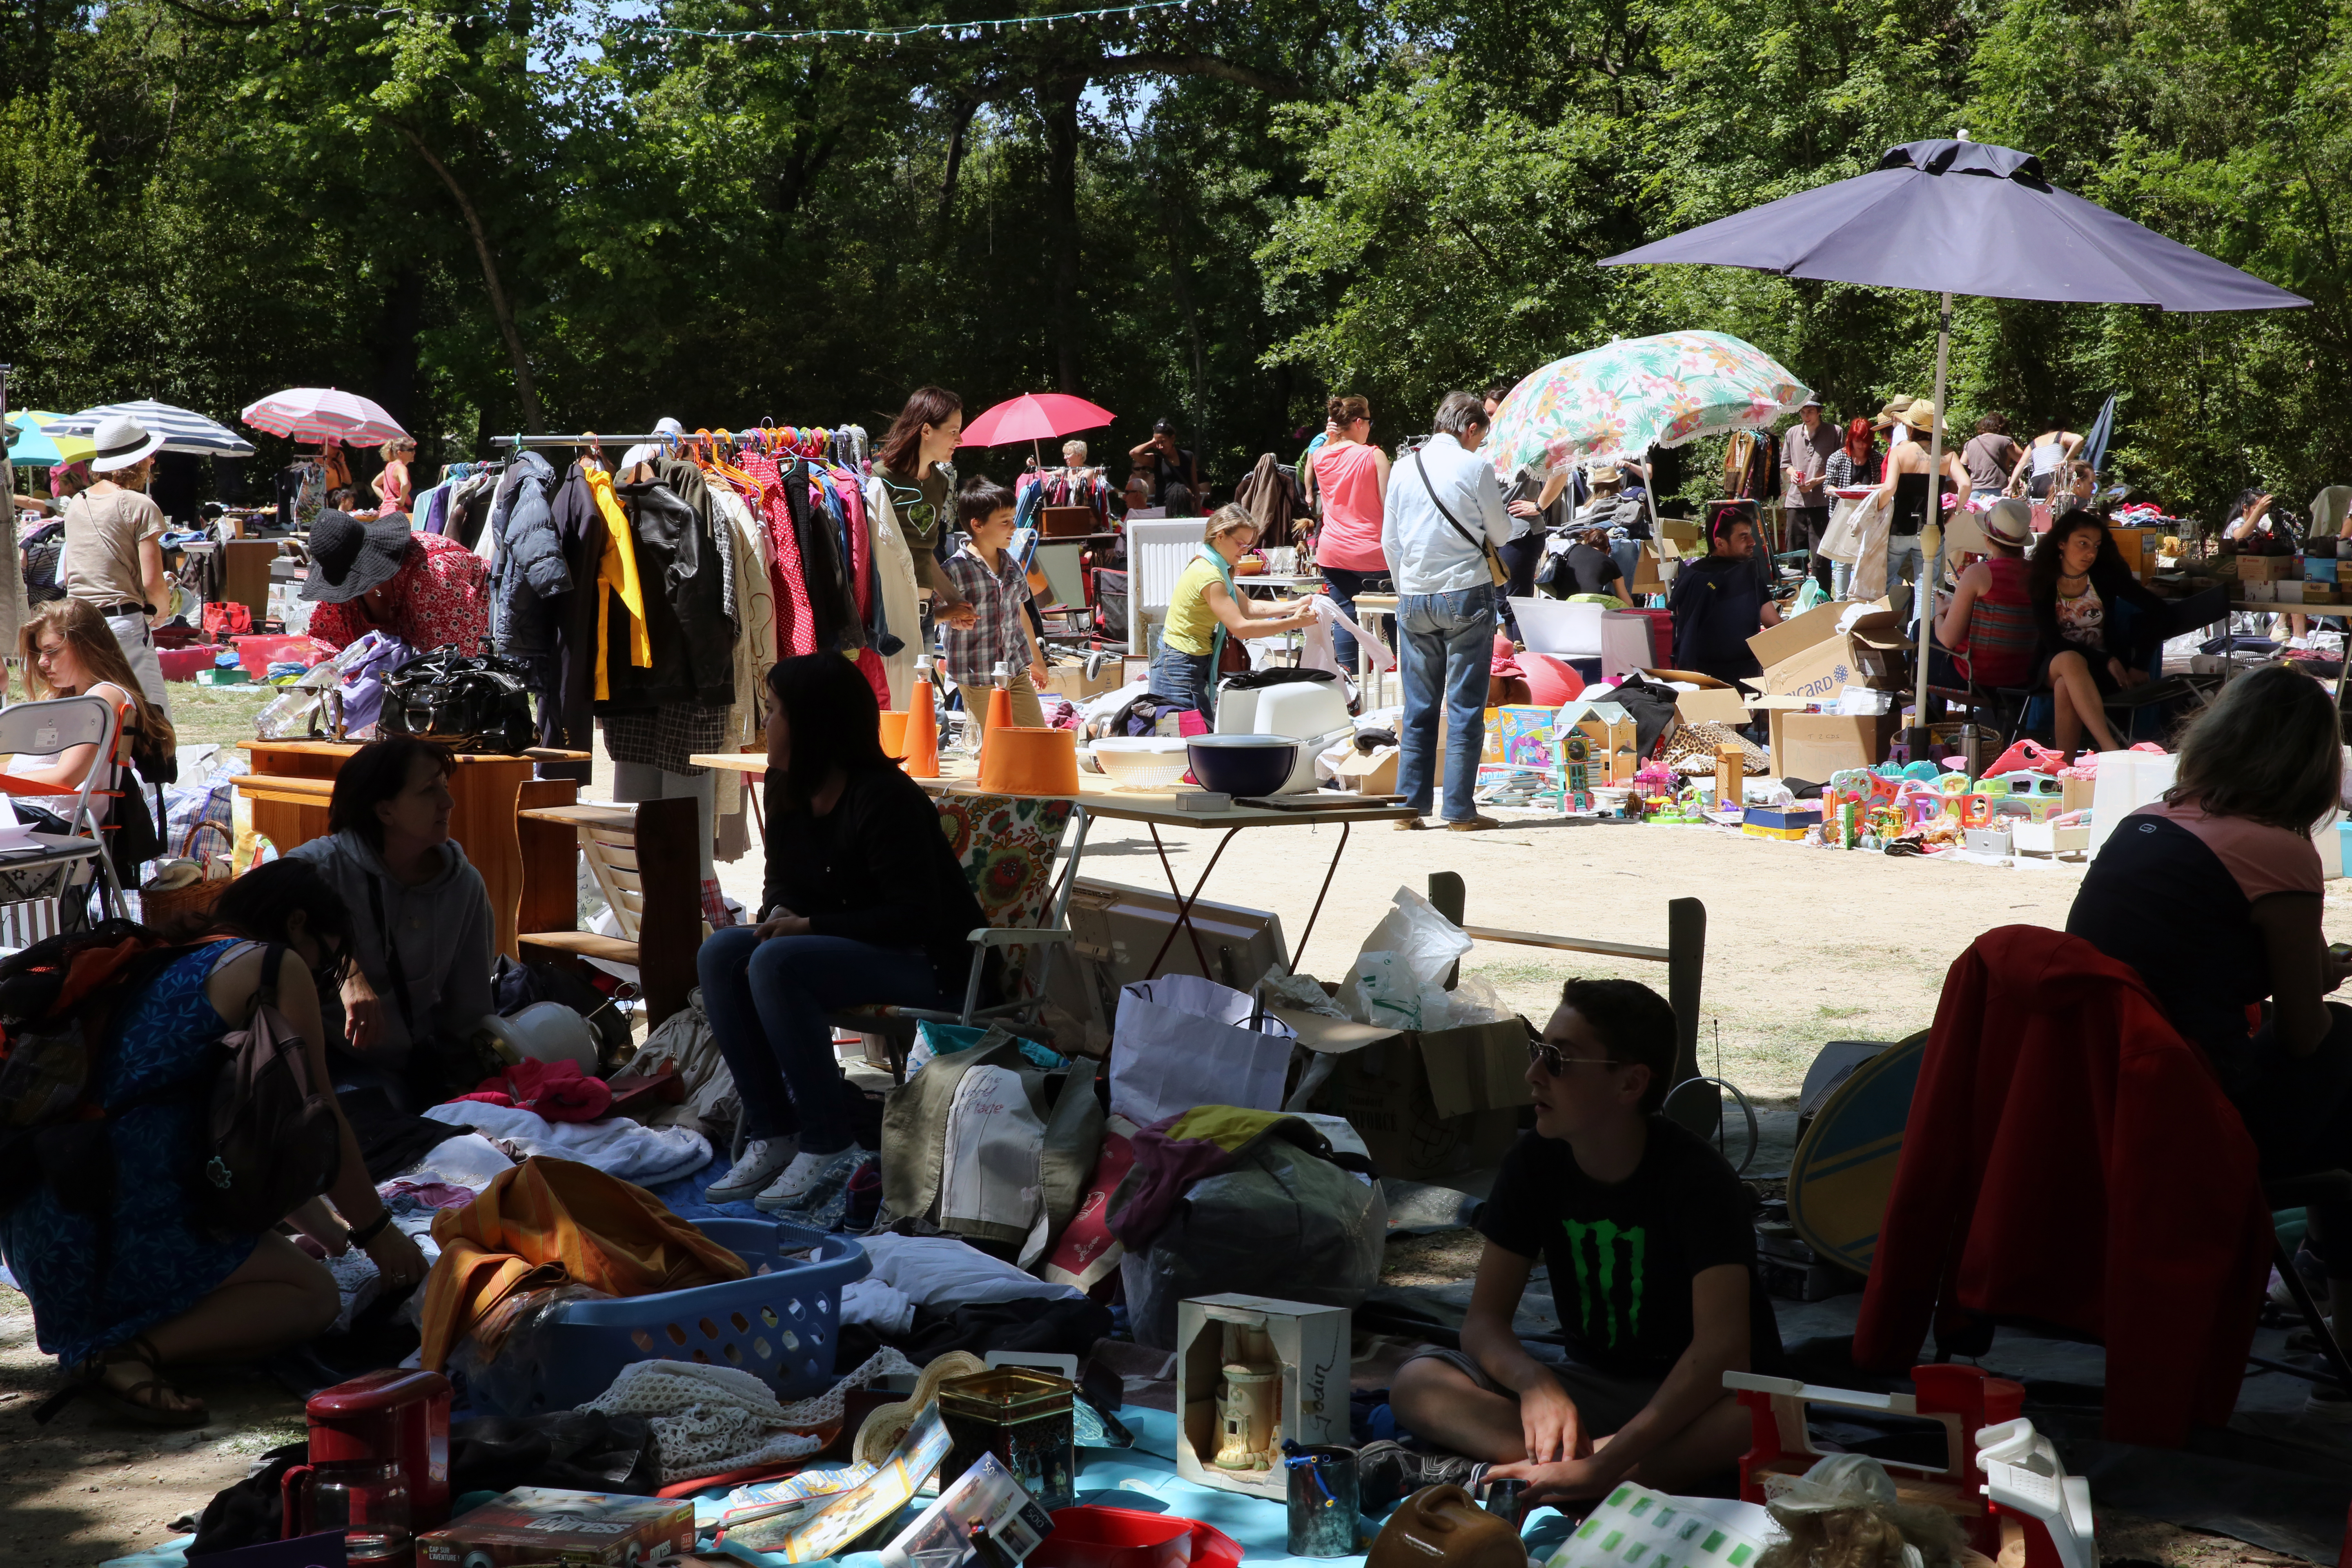
city, crowd, france, europe, vendor, canon, bazaar, market, marketplace, public space, midi, montpellier, southfrance, sdfrankreich, mditerrane, languedocroussillon, hrault, jacou, exterieur, manifestation, parcdebocaud, flohmarkt, ventes, videgrenier, marchauxpuces, particuliers, vieassociative, flea market, human settlement